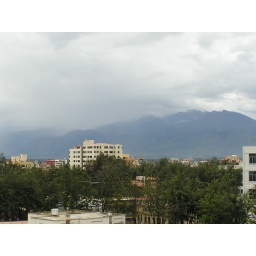
January and February constitute the rainy season in Cochabamba. Rarely is this mountain range clear of clouds.